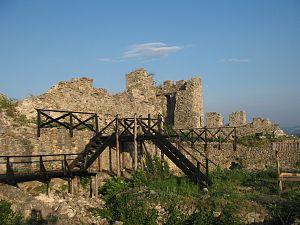
La forteresse de Koznik se trouve à Grad, dans la municipalité de Brus et dans le district de Rasina, en Serbie. Elle est inscrite sur la liste des monuments culturels de grande importance de la République de Serbie.
Cet article recense les monuments culturels du district de Rasina en Serbie.
Les monuments culturels de grande importance sont les monuments de Serbie qui, par leur valeur, bénéficient d'un haut degré de protection.